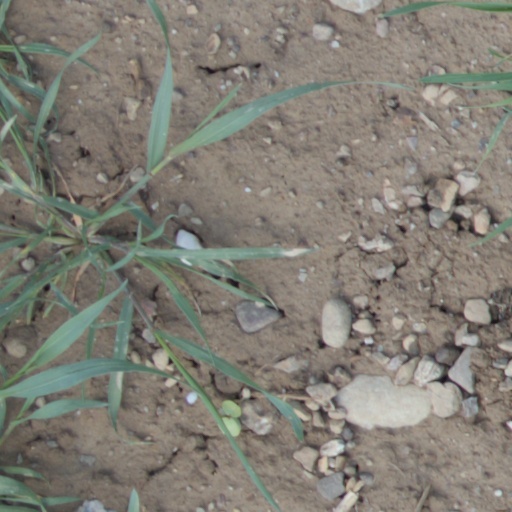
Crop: wheat